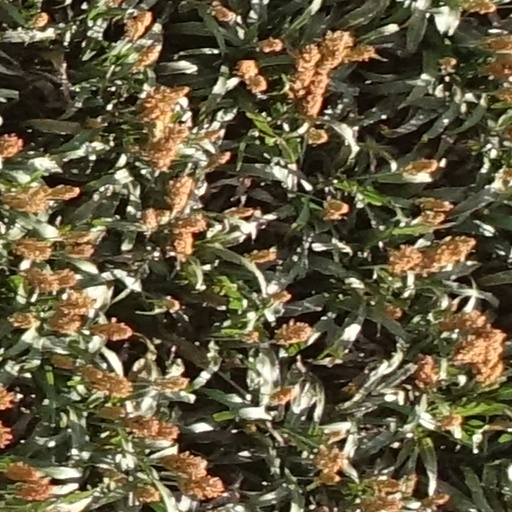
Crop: sorghum